Environmental issues in Puget Sound

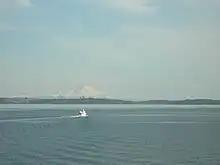
Mount Rainier and Puget Sound

Puget Sound is a deep inlet of the Pacific Ocean in Washington, extending south from the Strait of Juan de Fuca through Admiralty Inlet. It was explored and named by Captain George Vancouver for his aide, Peter Puget, in 1792.